Bayoumi Fouad

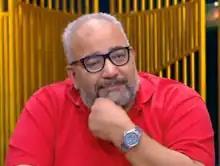
Fouad in 2020

Bayoumi Fouad (Arabic:بيومي فؤاد; born June 16, 1965) is an Egyptian actor. He graduated from the Faculty of Fine Arts at Helwan University and was a member of the Atelier Theater troupe. He also graduated from the first batch of the Center for Artistic Creativity, Department of Direction.